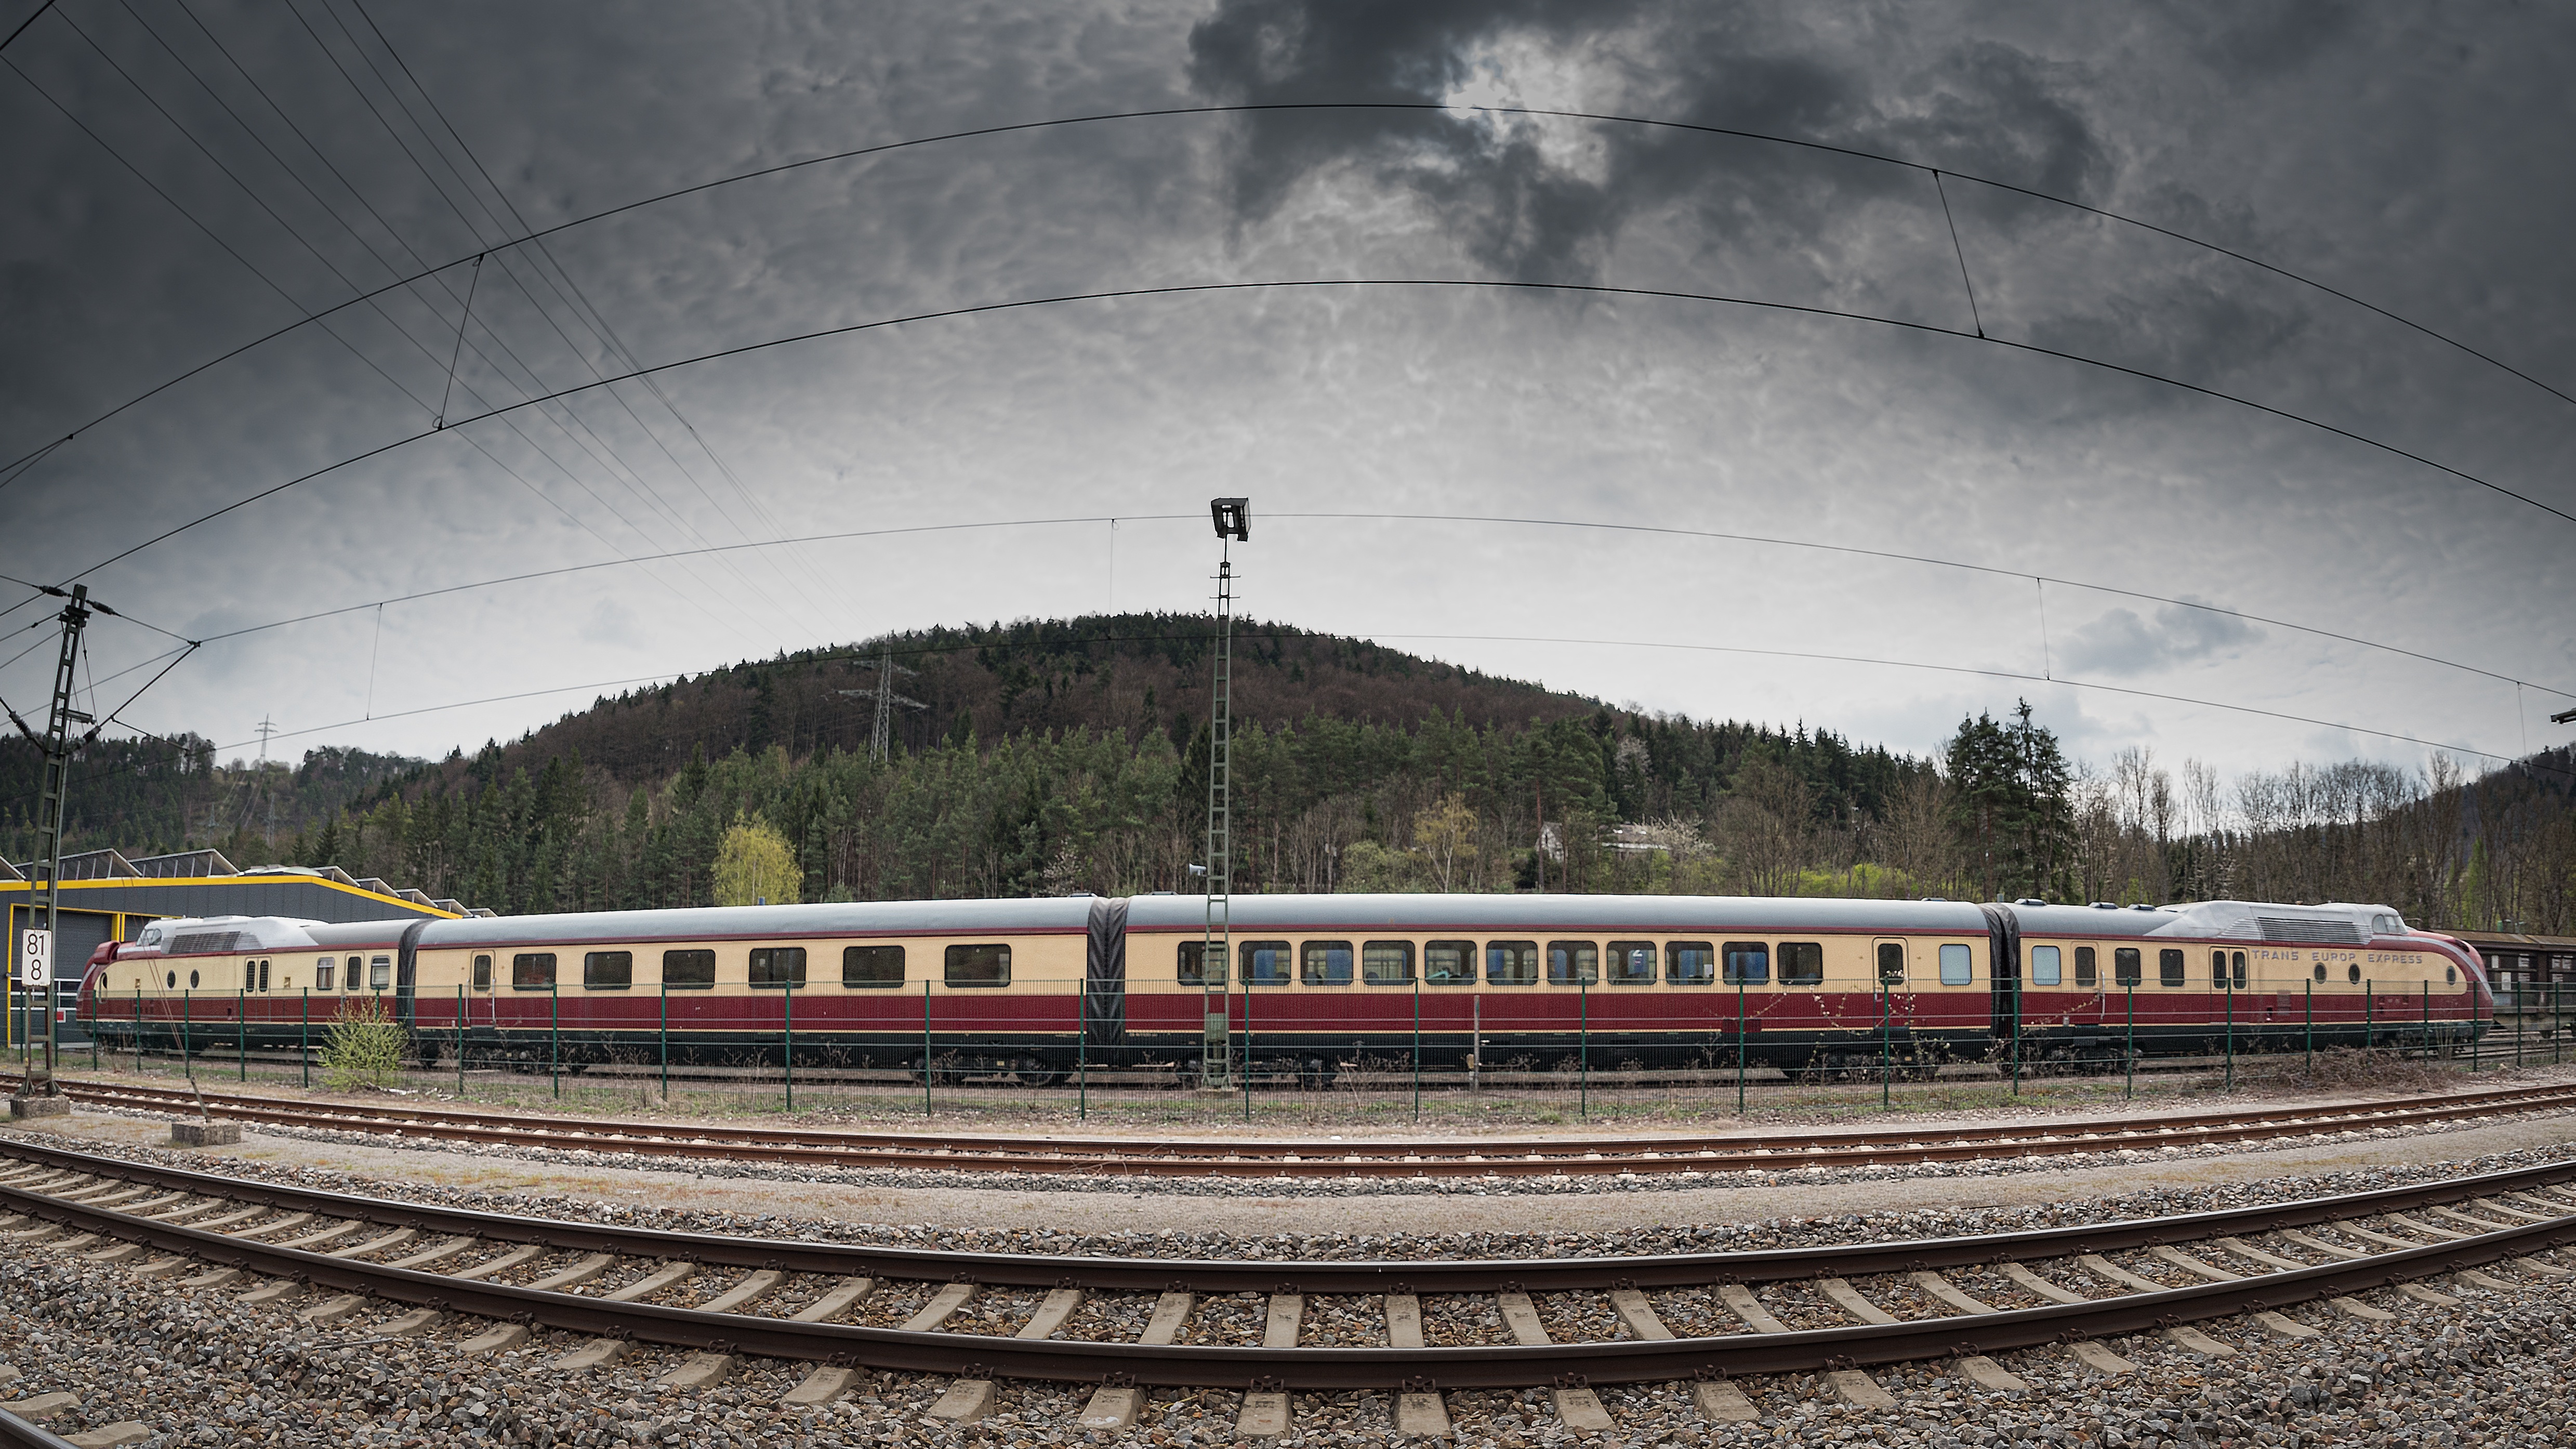
structure, track, railway, train, travel, transport, vehicle, museum, train station, stadium, public transport, locomotive, oldtimer, race track, classic, tee, historically, legend, rail transport, diesel locomotive, museum locomotive, extreme long shot, railway embankment, deutsche bundesbahn, rolling stock, metropolitan area, sport venue, trans europe express